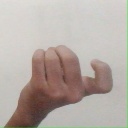
अक्षर: ज